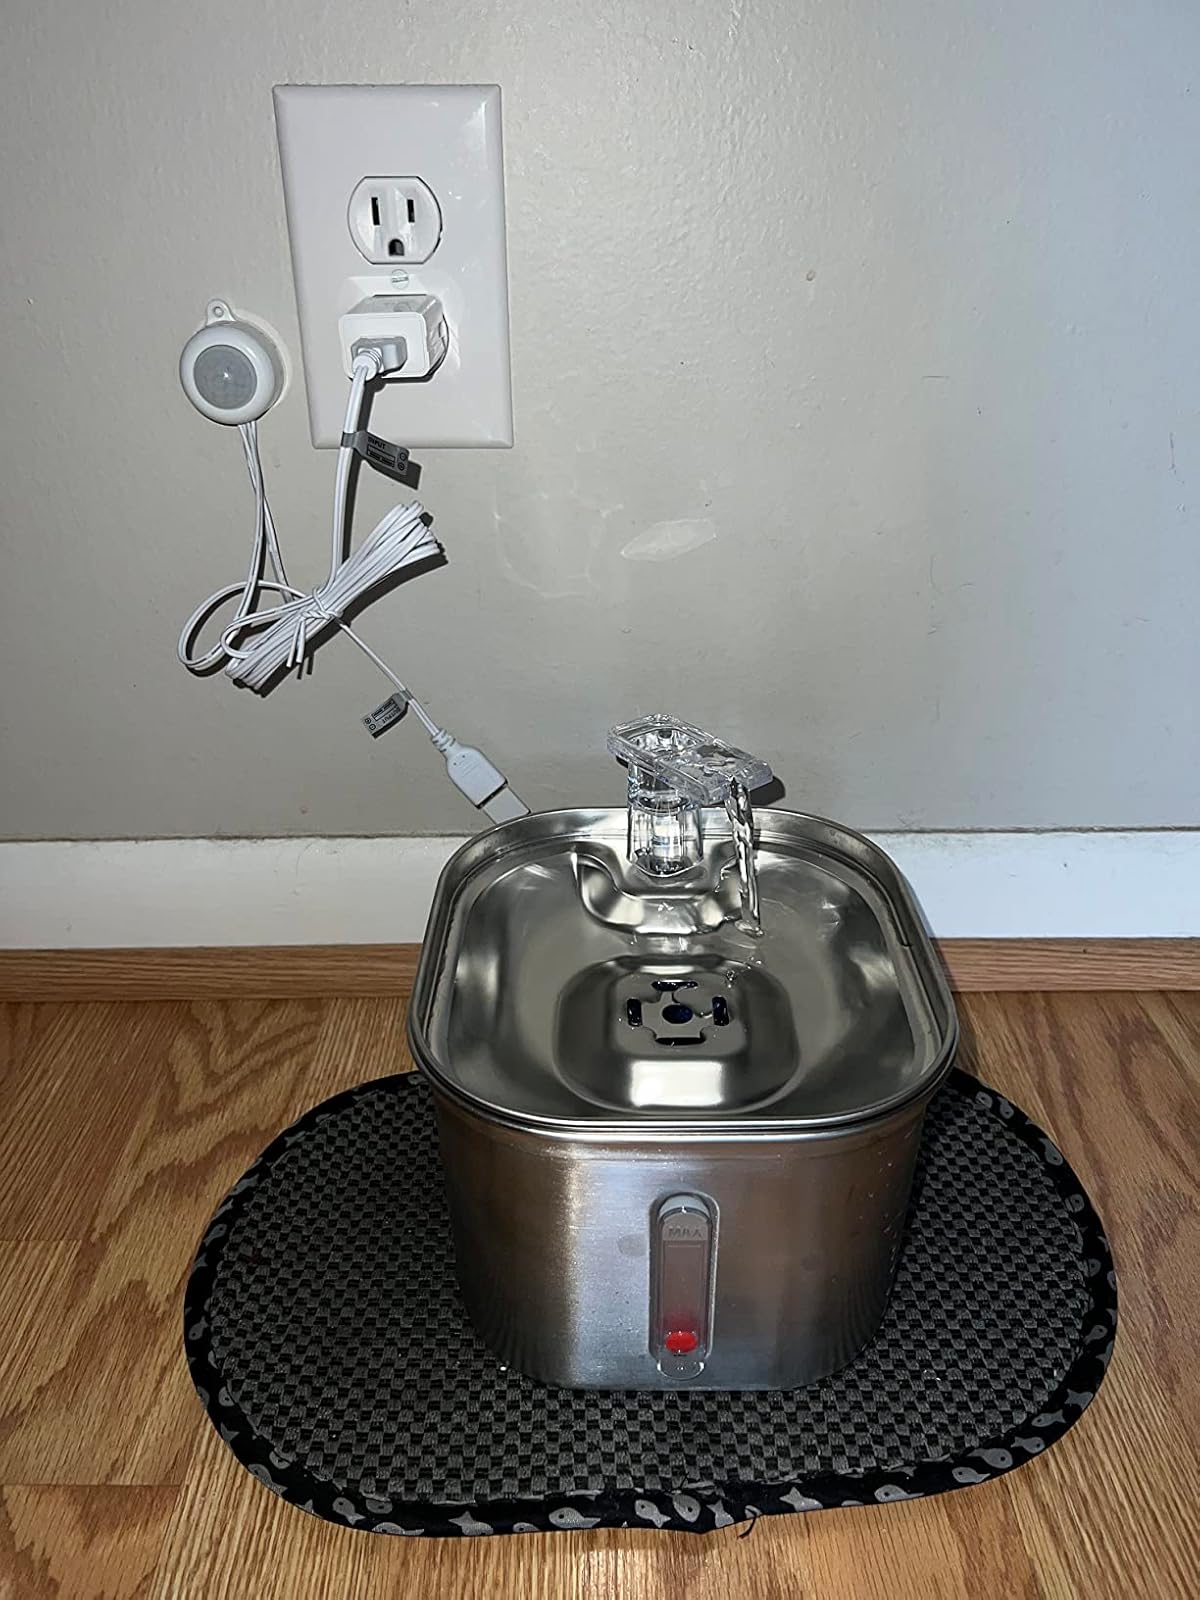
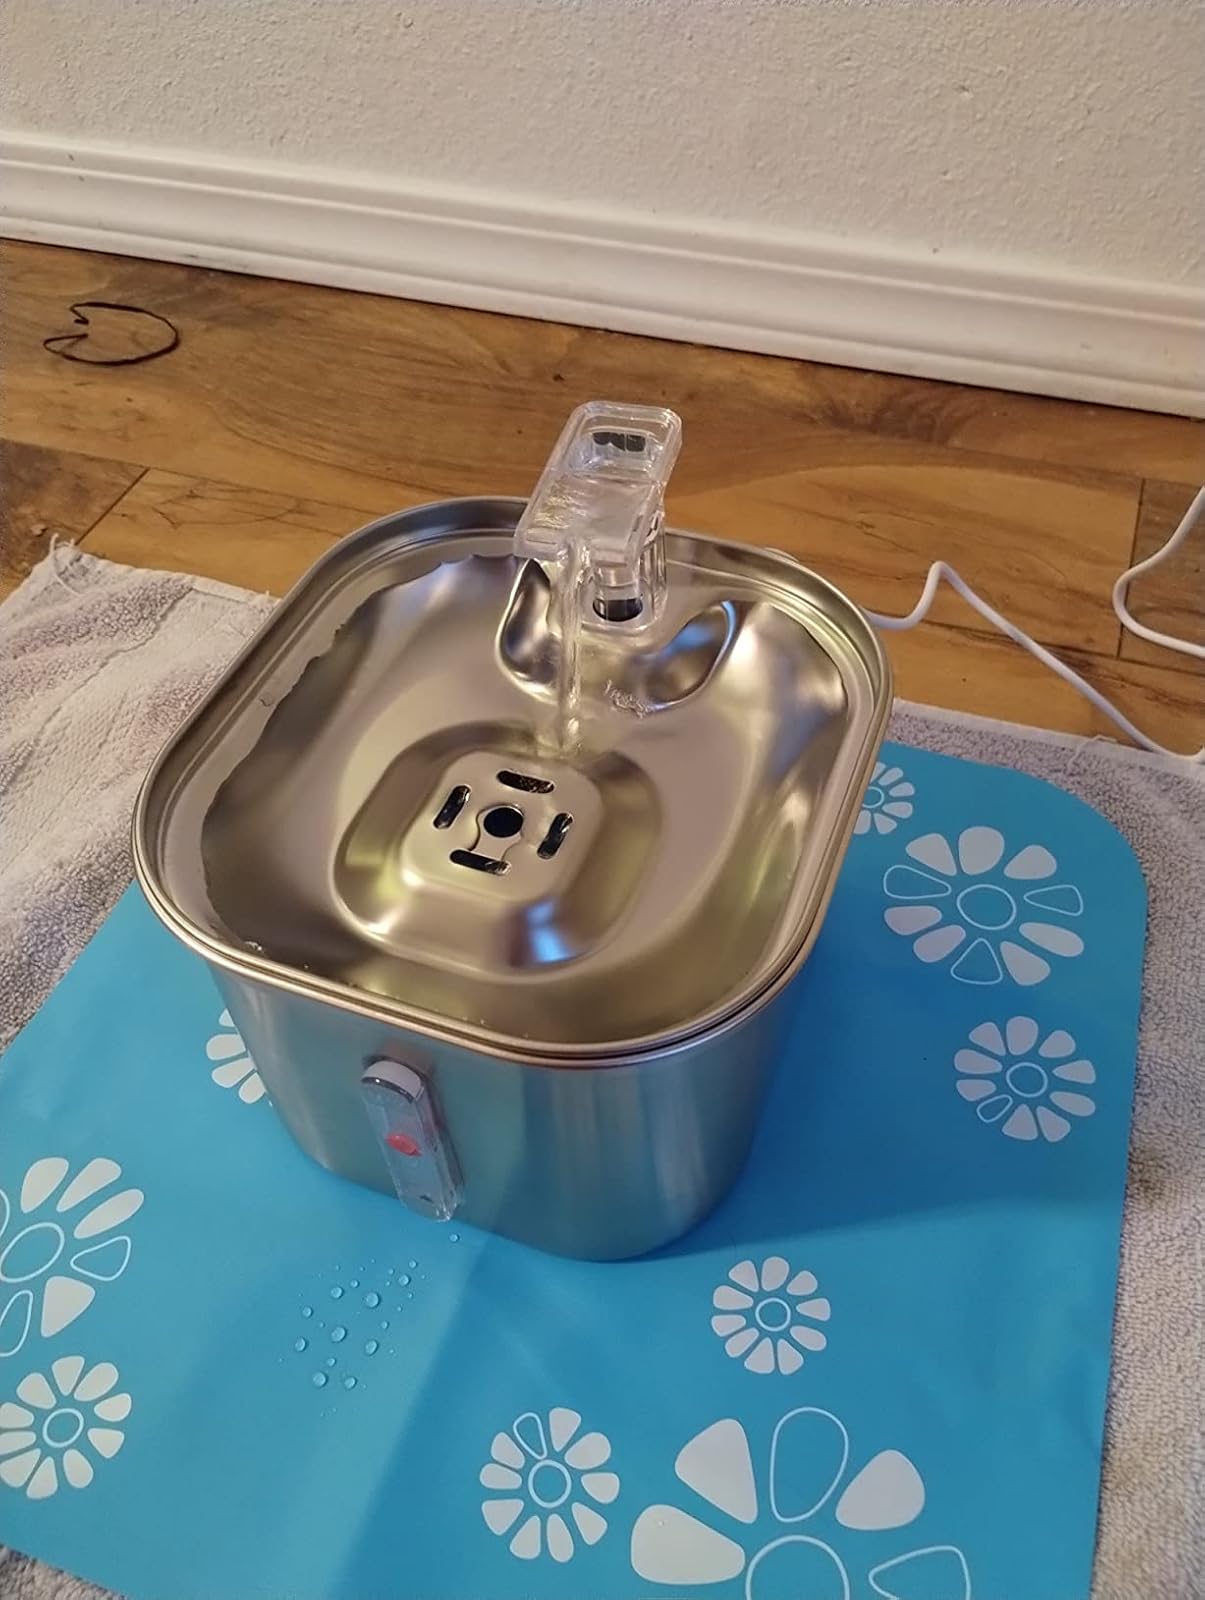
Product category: items_bowl
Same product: yes